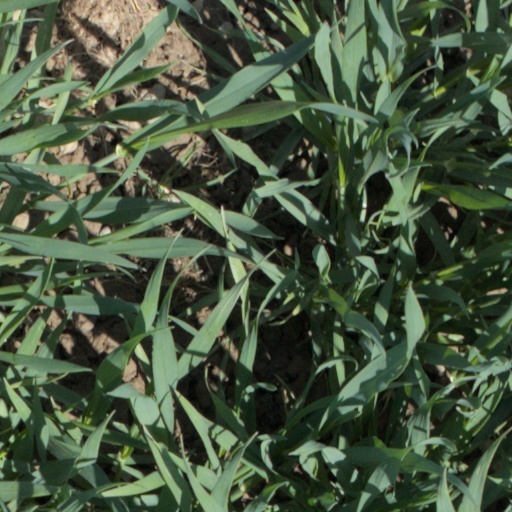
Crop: wheat